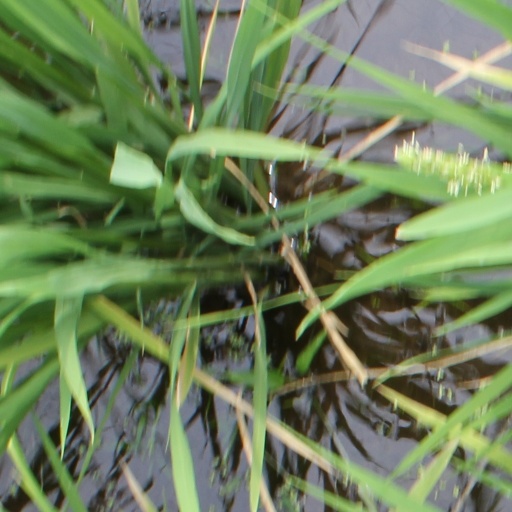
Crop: rice